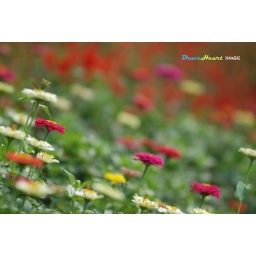
Flowers beside swan lake